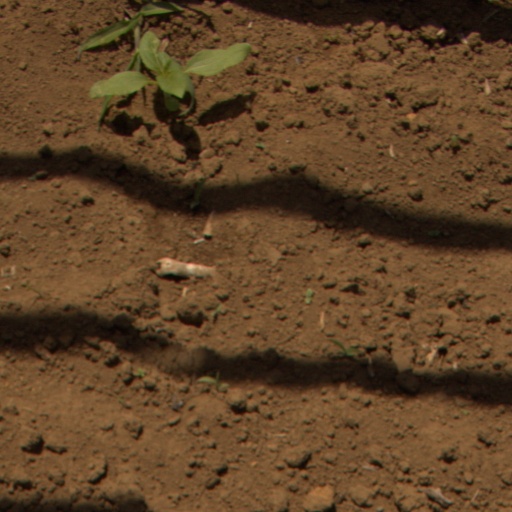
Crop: Jerusalem artichoke